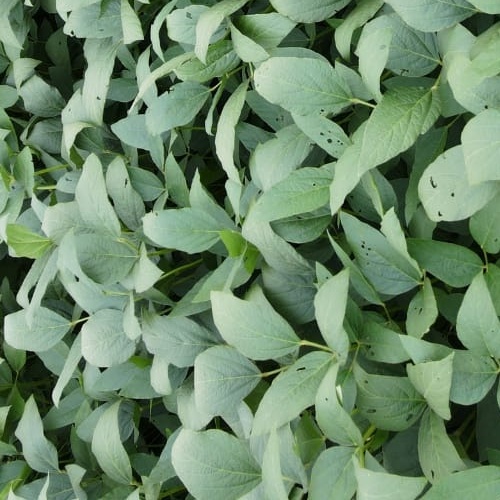
Label: Diabrotica_speciosa